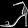
Label: Sandal